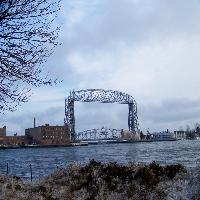
Weather: cloudy or overcast